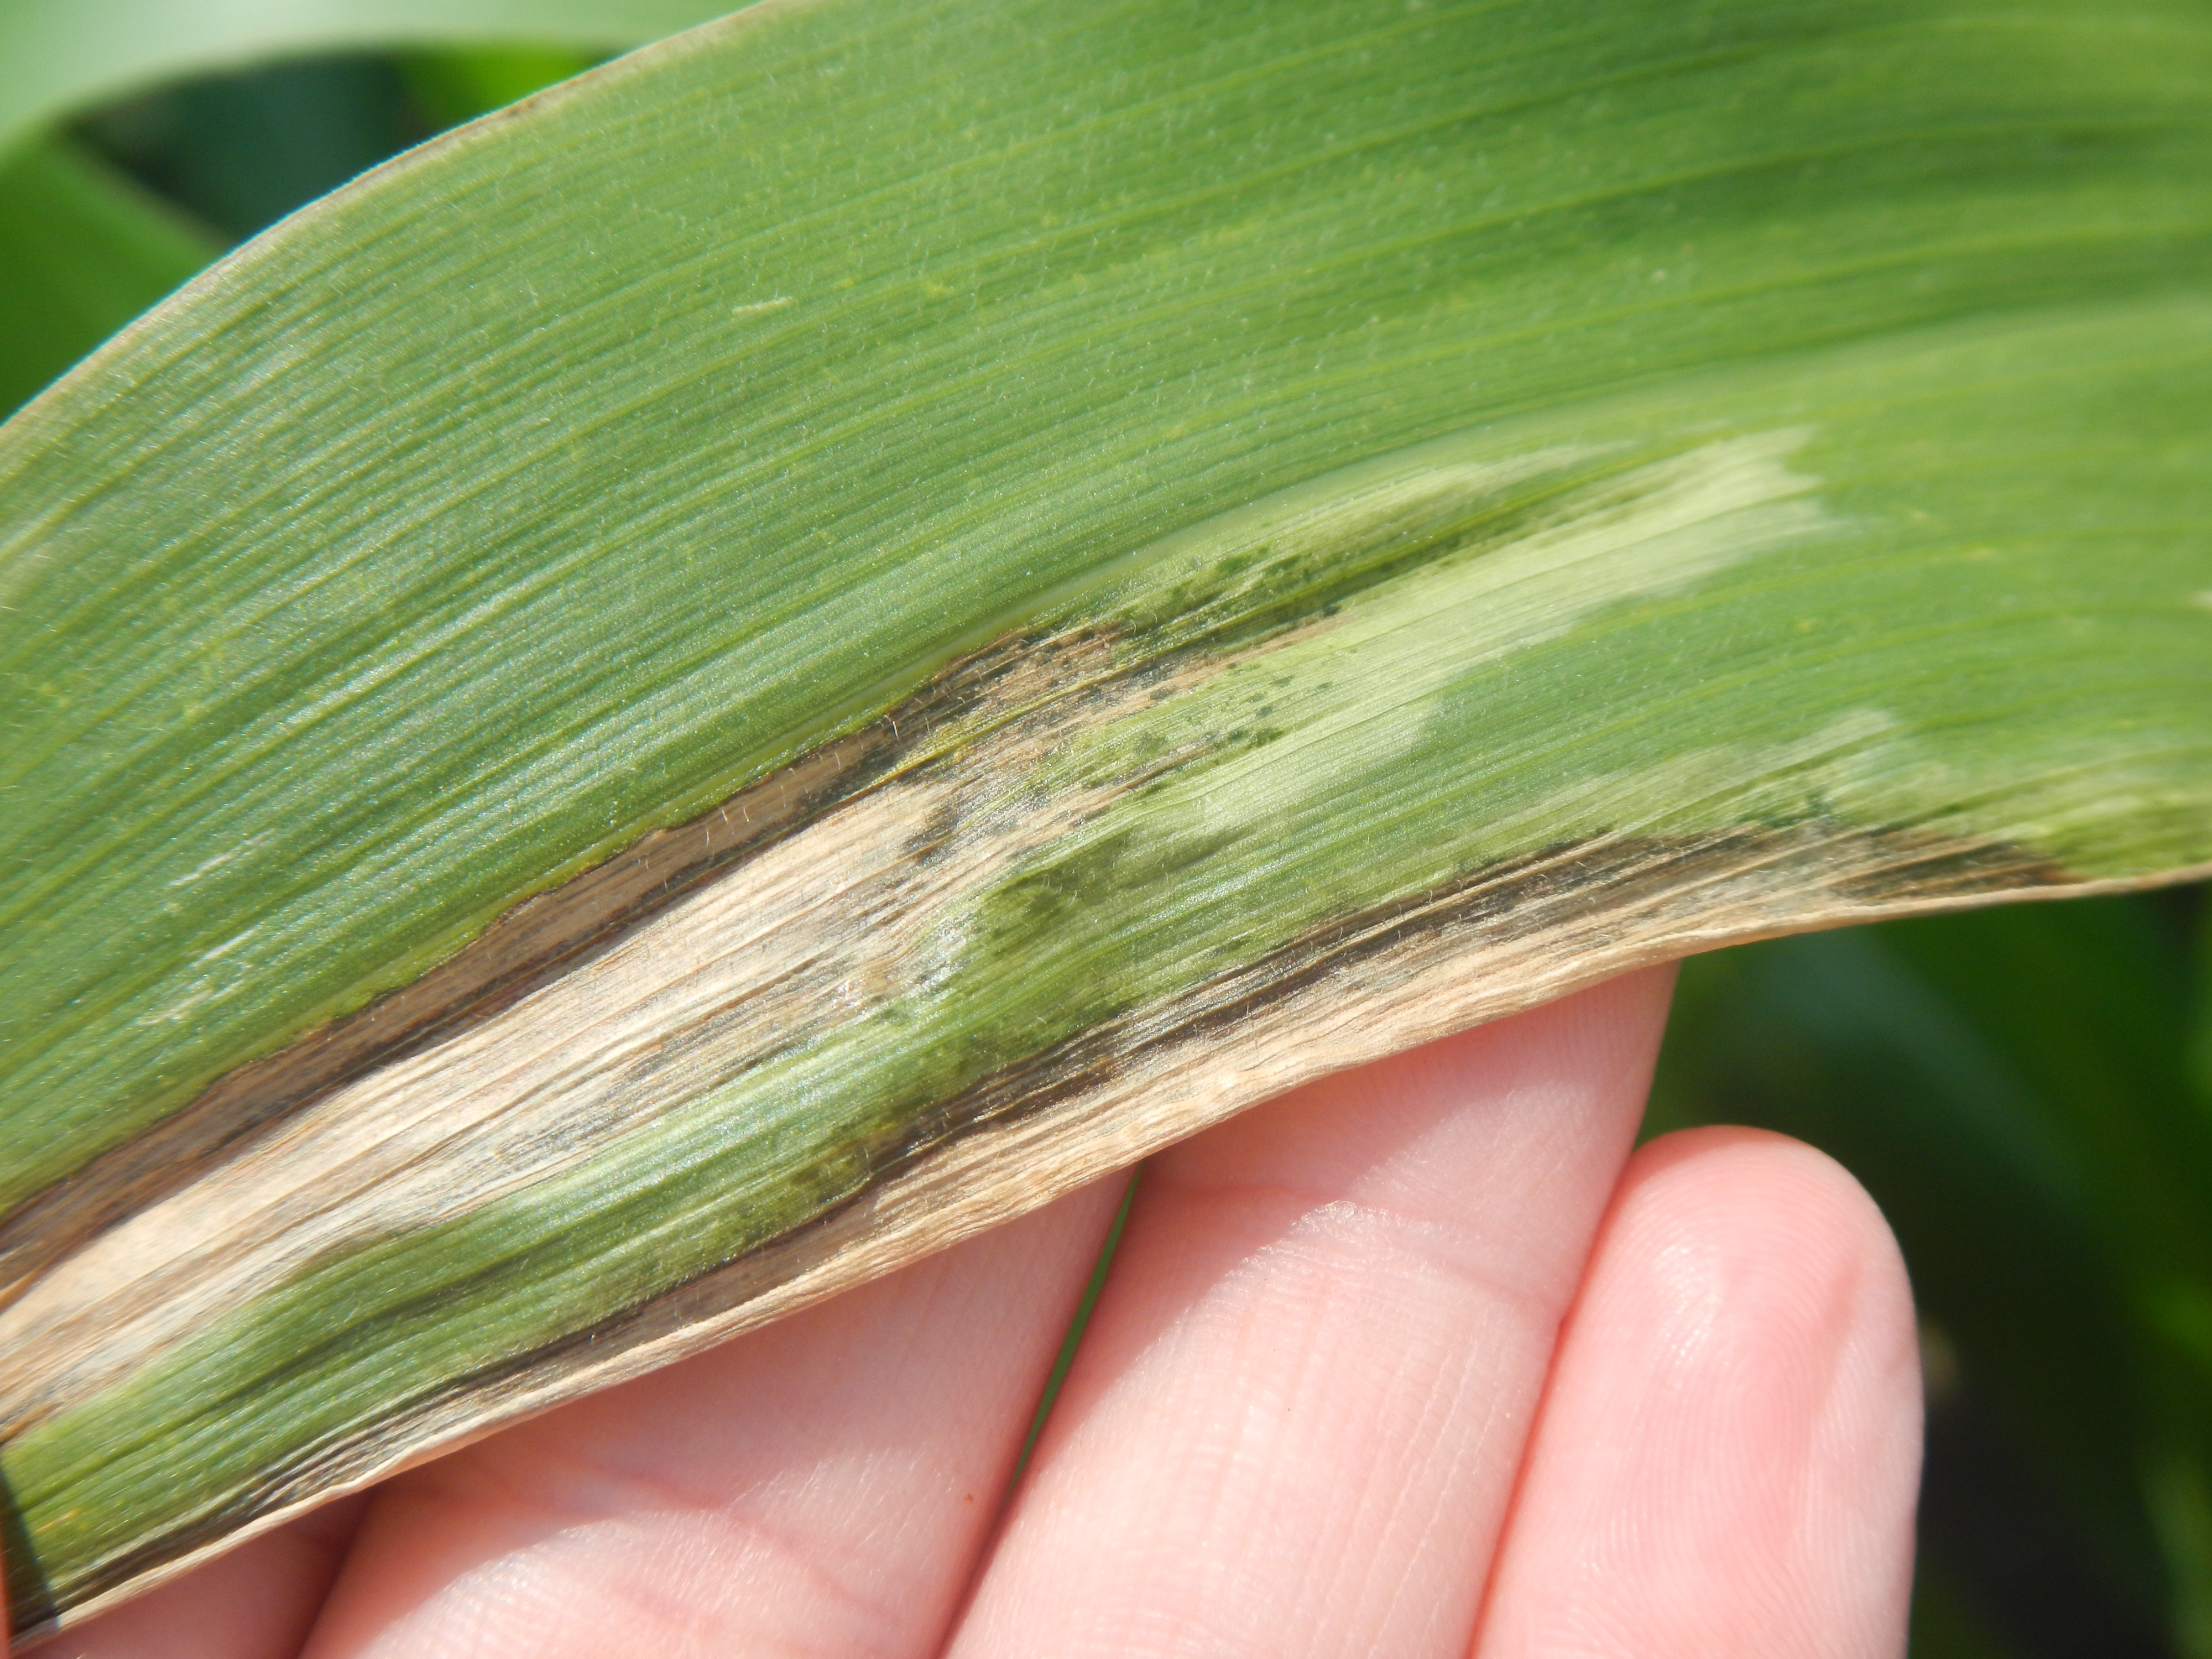
Labels: Corn leaf blight